Answer in natural language. Which point is closer to the camera taking this photo, point A  or point B? Choose between the following options: B or A
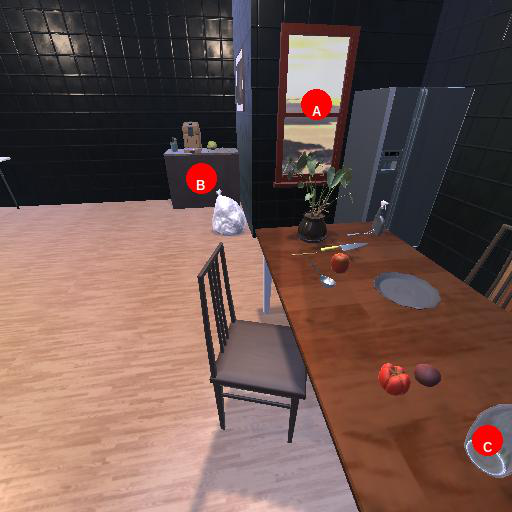
<answer>A</answer>